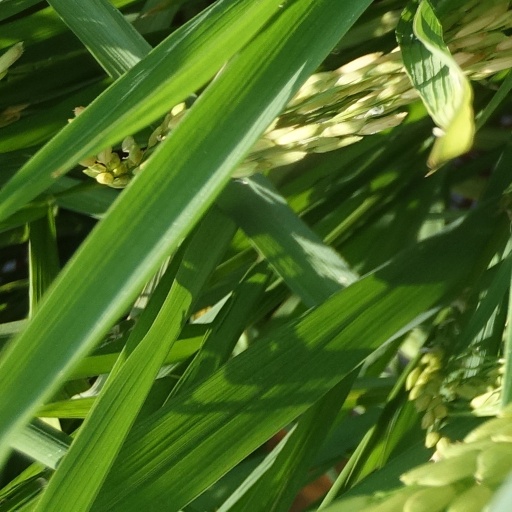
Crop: rice